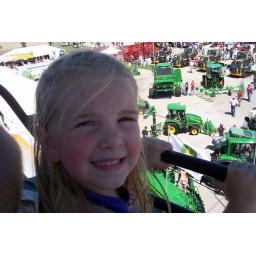
on the sky chairs over the fair